Structure of the Chilean Army

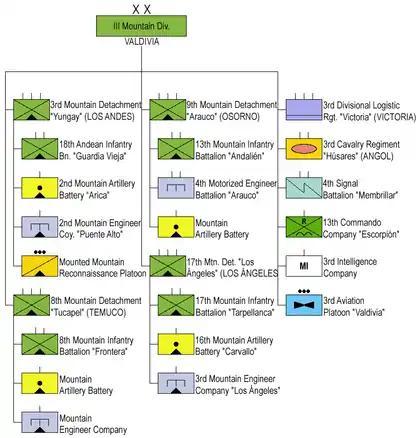
Structure of the III Mountain Division 2019

Responsible for the defense of the Biobío, Los Lagos, Araucanía, and Los Ríos regions, especially in the mountains in the country's eastern borders.